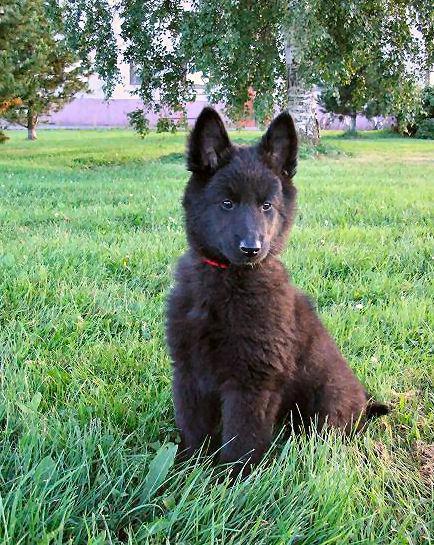
groenendael